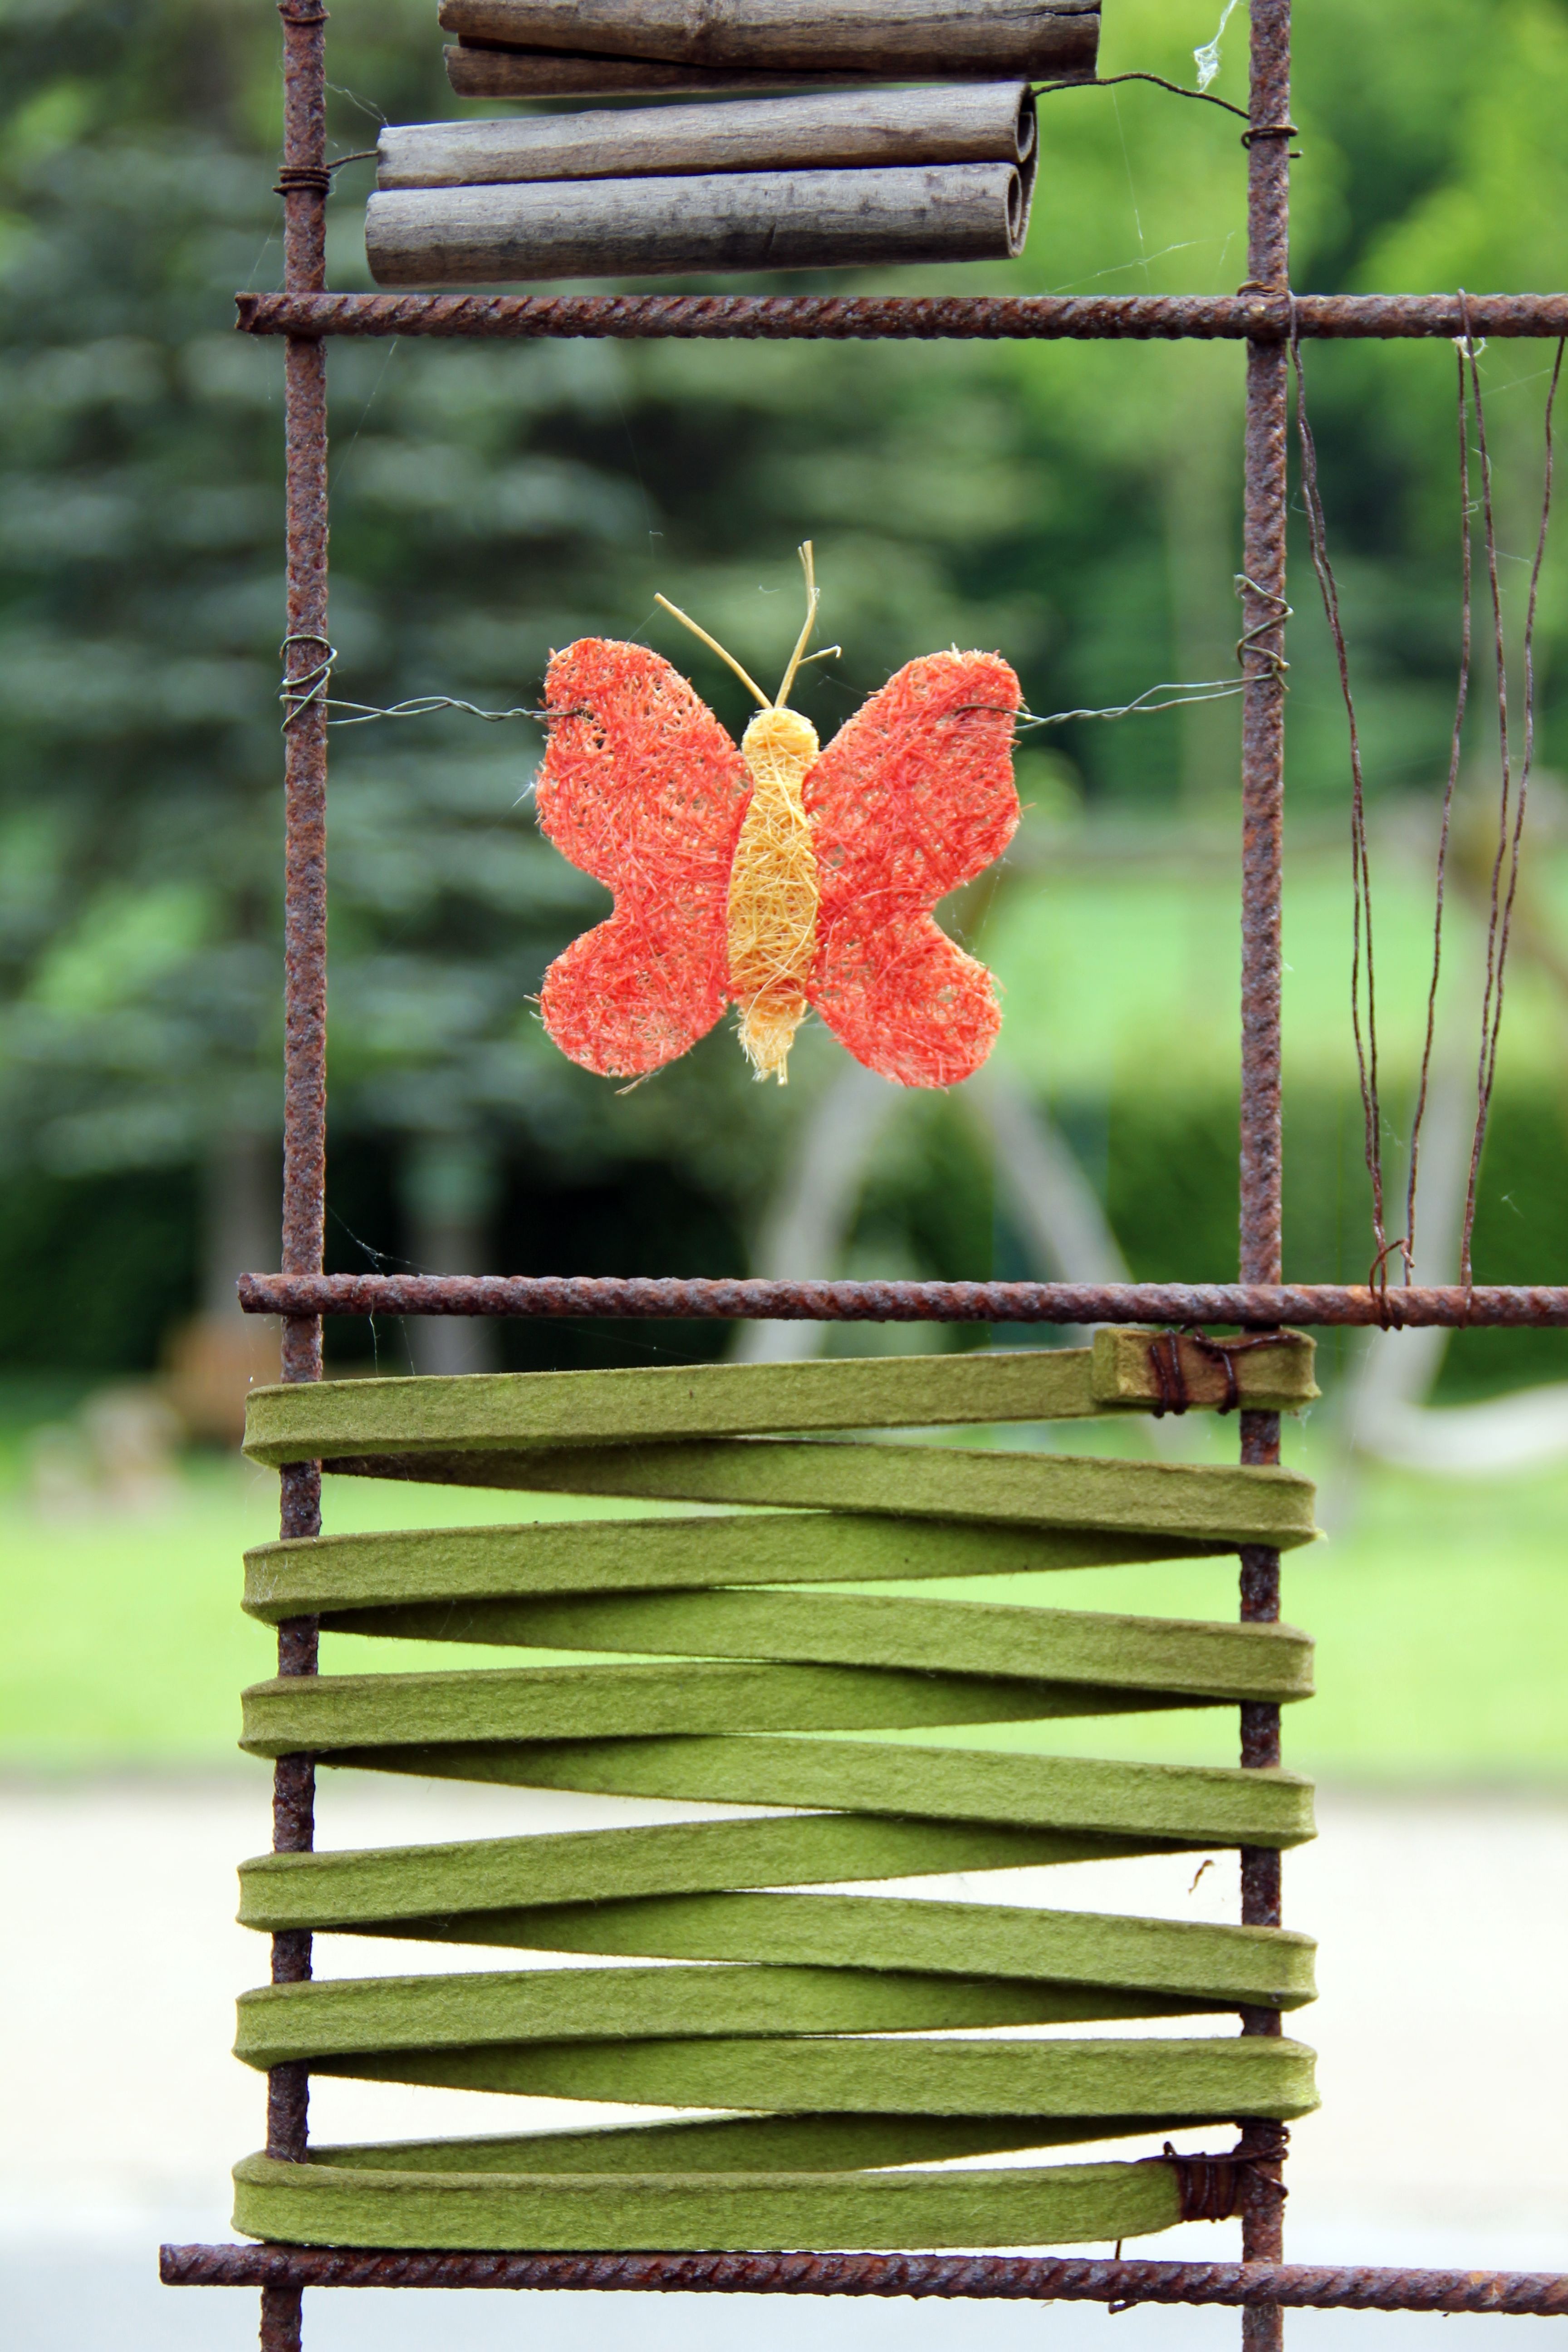
plant, leaf, animal, insect, butterfly, garden, flora, art, pollinator, plant stem, moths and butterflies